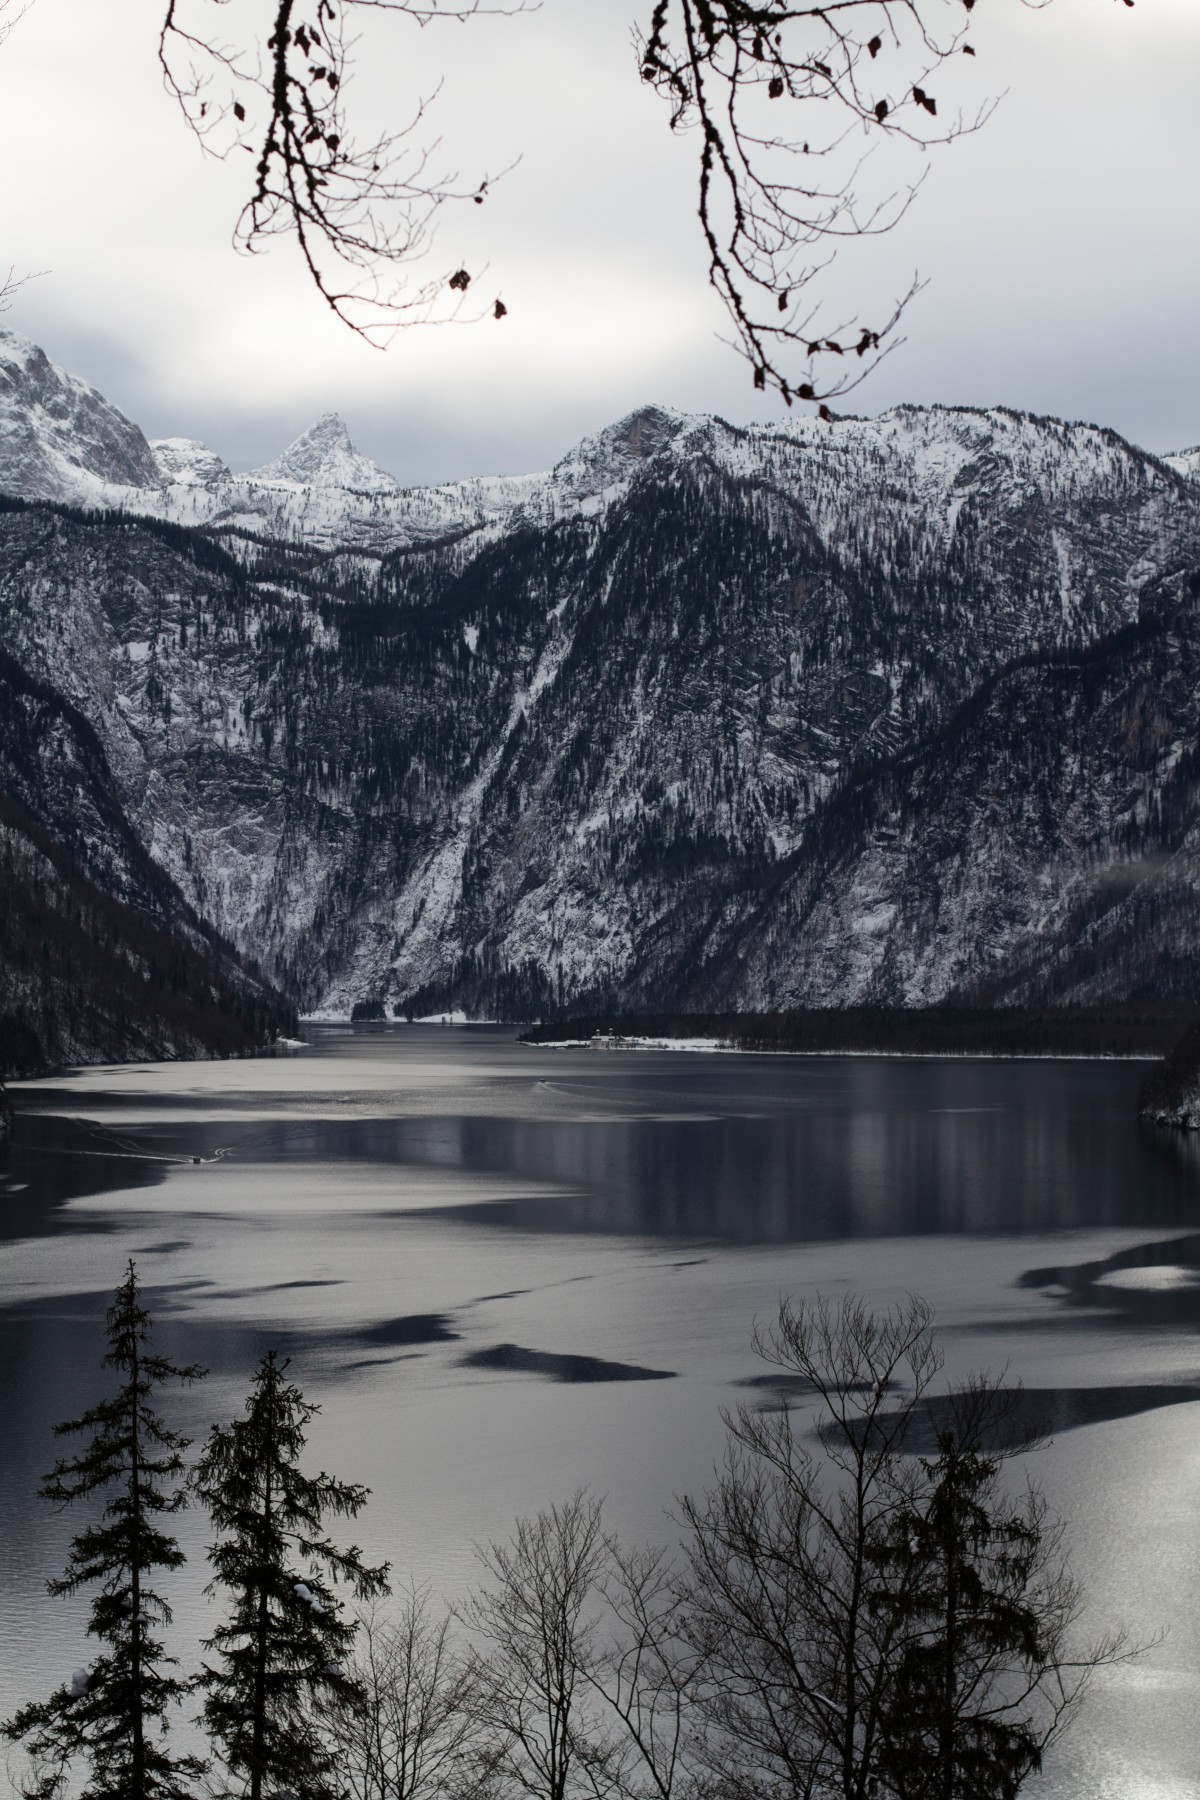
Tags: tree, water, nature, wilderness, snow, winter, cloud, black and white, mist, morning, lake, mountain range, ice, reflection, weather, season, loch, landform, monochrome photography, atmospheric phenomenon